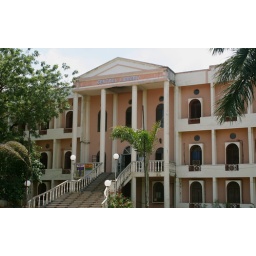
New library building in the eBook age